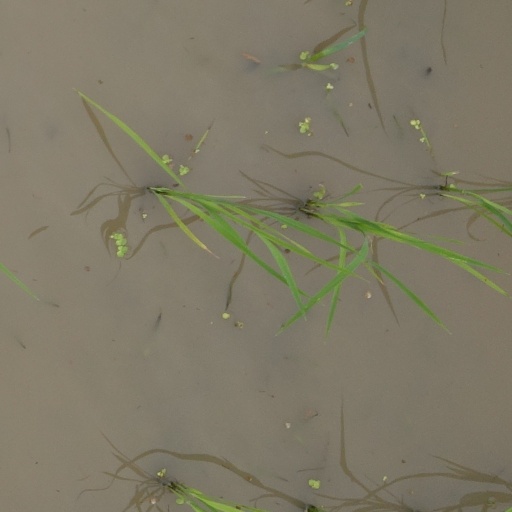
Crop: rice